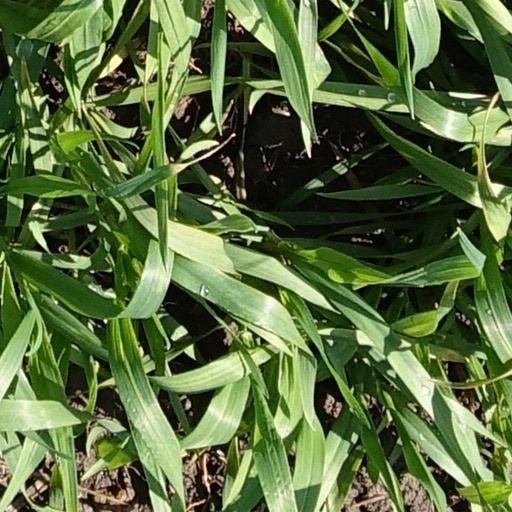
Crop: wheat